Agriculture in Estonia

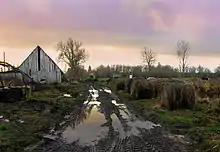
Small local farm in Lääne County

In 1991 roughly 12 percent of the labor force was employed in agriculture, producing 15.4 percent of Estonia's GDP. Estonia has 985,000 hectares of utilised agricultural land, 707,000 hectares of which are arable. During the Soviet era, arable land decreased by nearly 405,000 hectares, much becoming forest. Collectivization in the late 1940s and 1950s brought great hardship to Estonian agriculture, which during the first independence period had been the mainstay of Estonian society. Still, Estonian agriculture remained more productive than the Soviet average. In 1990 there were 221 collective and 117 state farms with an average of 350 to 400 workers each. The average livestock herd per farm included 1,900 cattle and 2,500 pigs. Estonia was a net exporter of meat and milk to the other republics. Agriculture also served as the basis for the republic's strong food-processing industry. For its meat production, however, Estonia relied heavily on feed grain from Russia. When the republic sought to cut back on meat exports in the late 1980s, Russia retaliated by slowing the provision of feed grain, which cut Estonian production even further. Increases in fuel prices and a general fuel crisis in early 1992 also hit agricultural production very hard. Although the total area of field crops grew in the early 1990s, total production and average yields fell markedly.